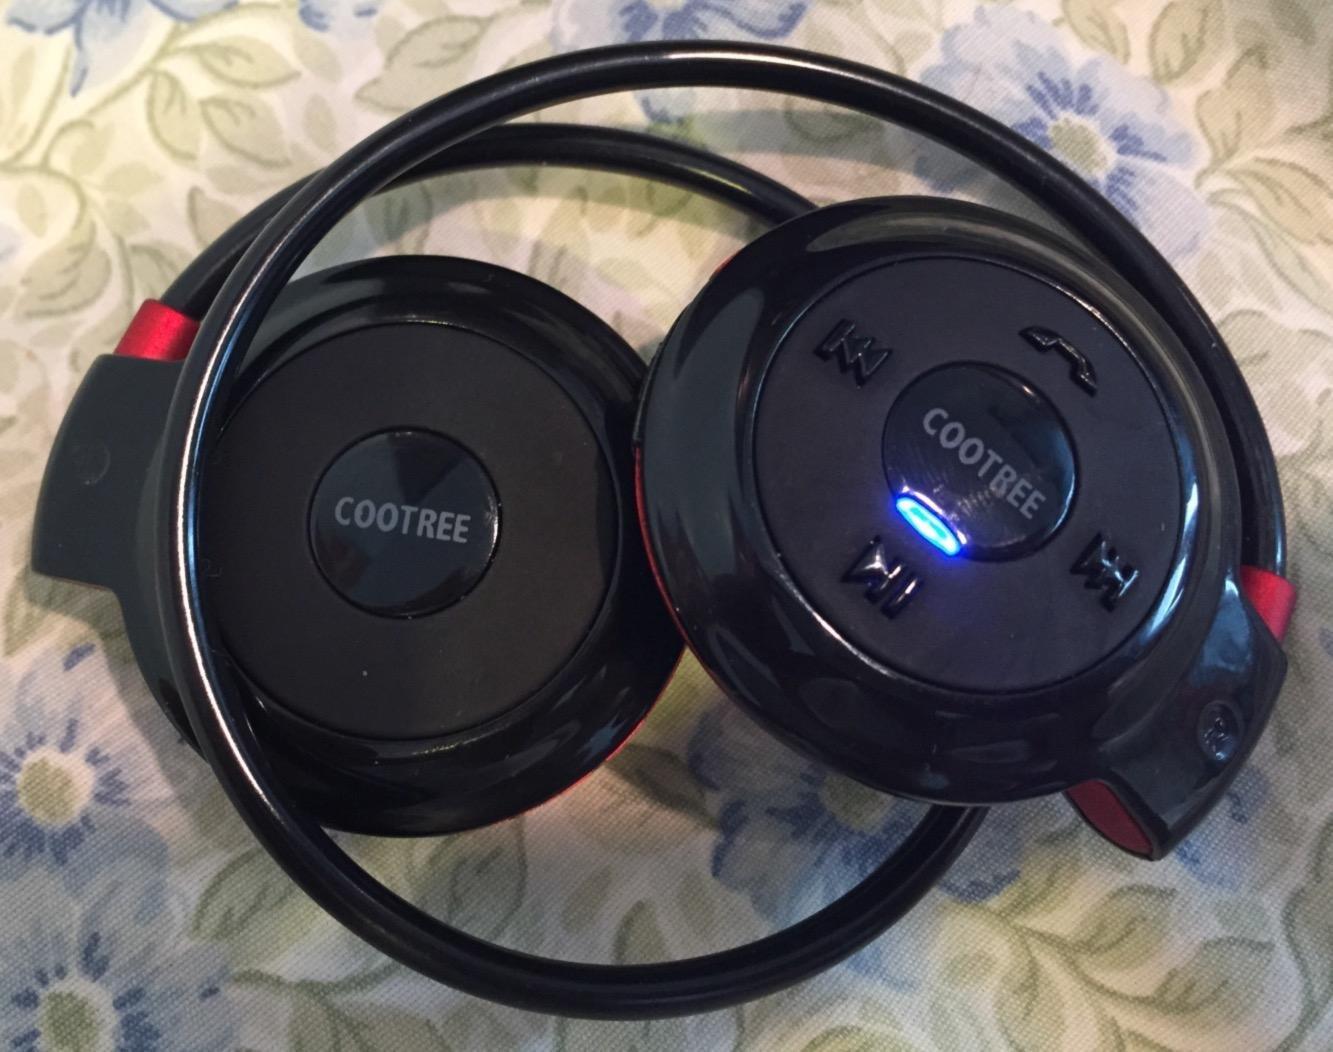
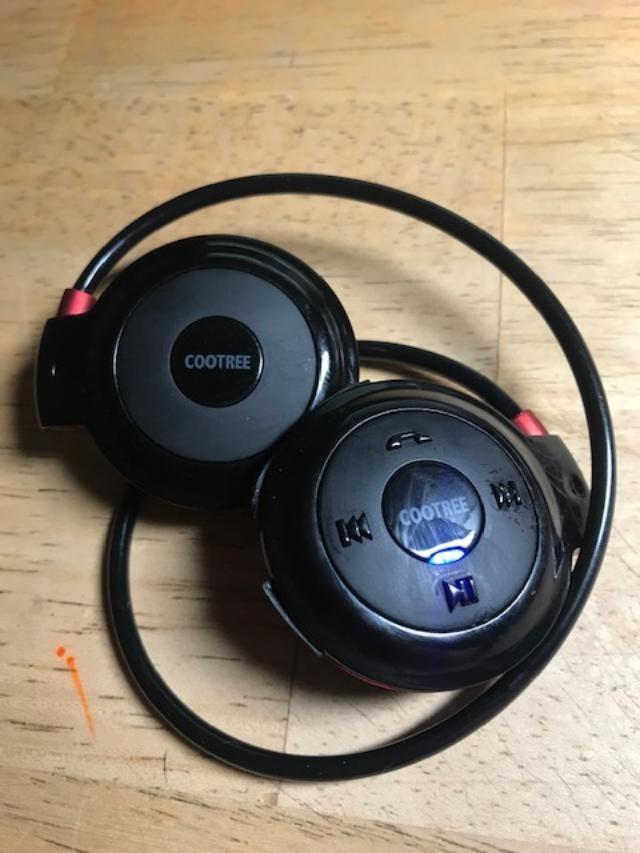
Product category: headphones
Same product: yes